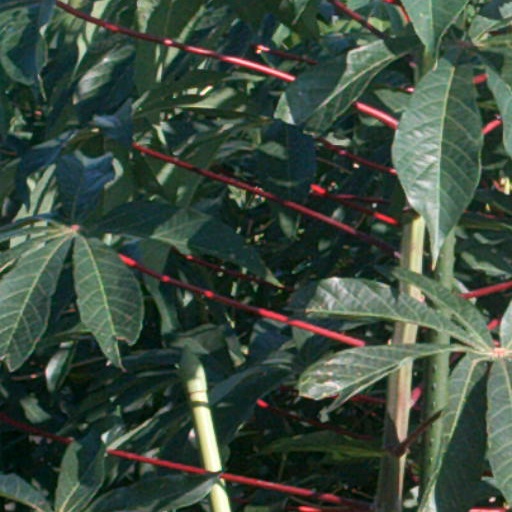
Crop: cassava